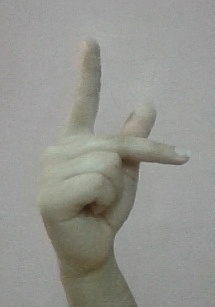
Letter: dha